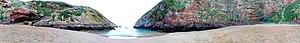
L'archipel des Berlengas est un groupe d'îles granitiques au large des côtes du Portugal, dans l'océan Atlantique. Situées à une dizaine de kilomètres du cap Carvoeiro, elles sont visibles depuis la ville de Peniche.